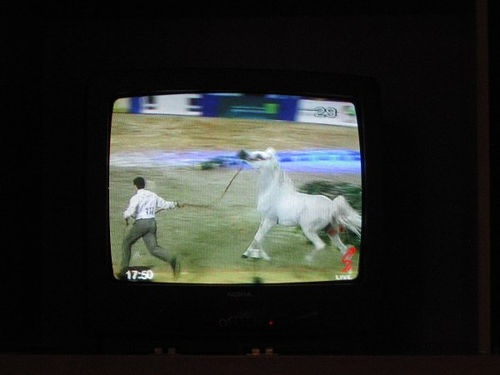
Screen shot of a man and a horse on television.
Man with white horse performing on television set.
A trainer is running with the horse in a ground.
A man leads an unruly white horse on a grassy surface.
a tv with aman pulling a horse by a leash